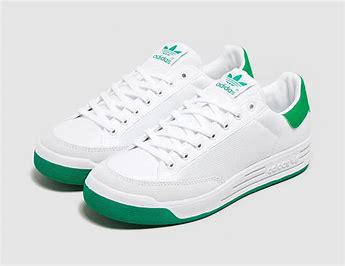
Brand: Adidas
Model: Rod Laver